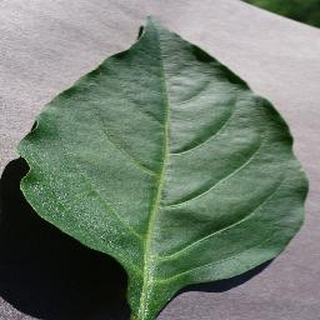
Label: healthy_bell_pepper